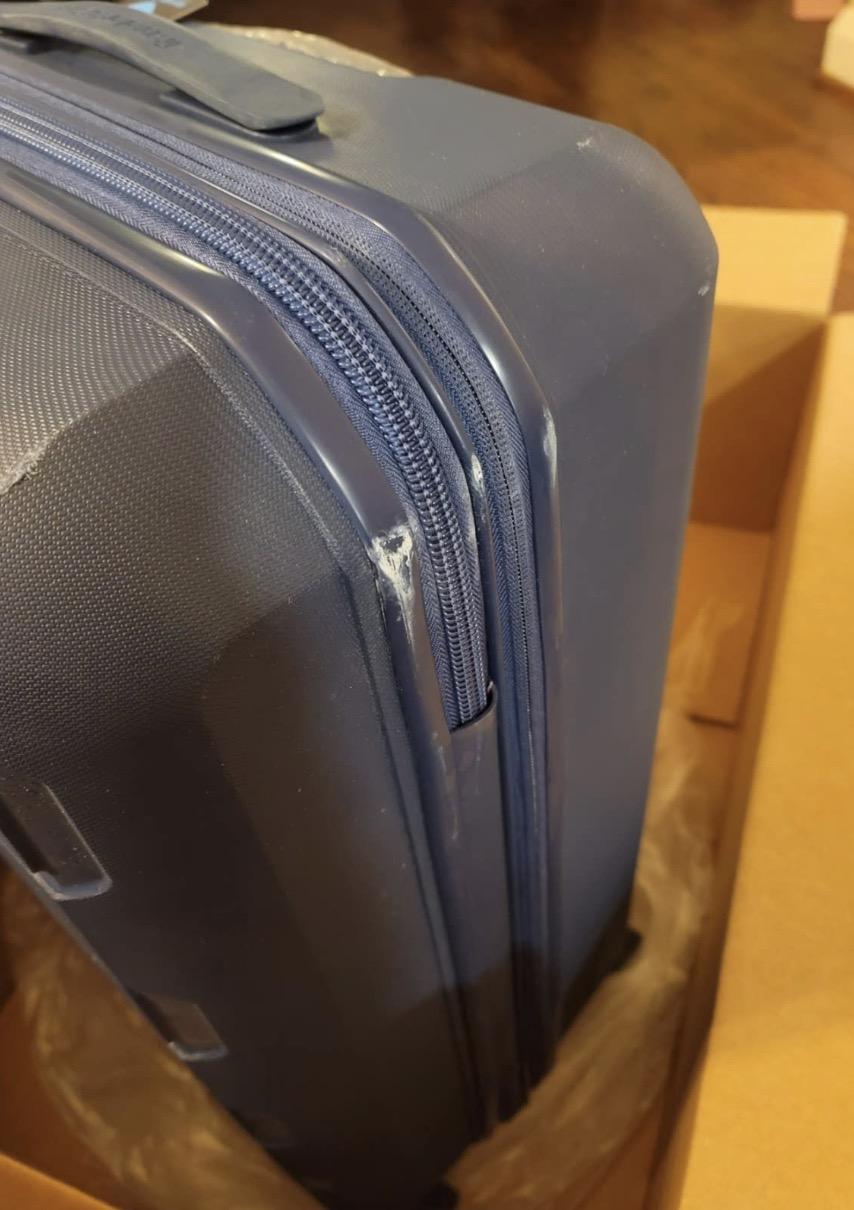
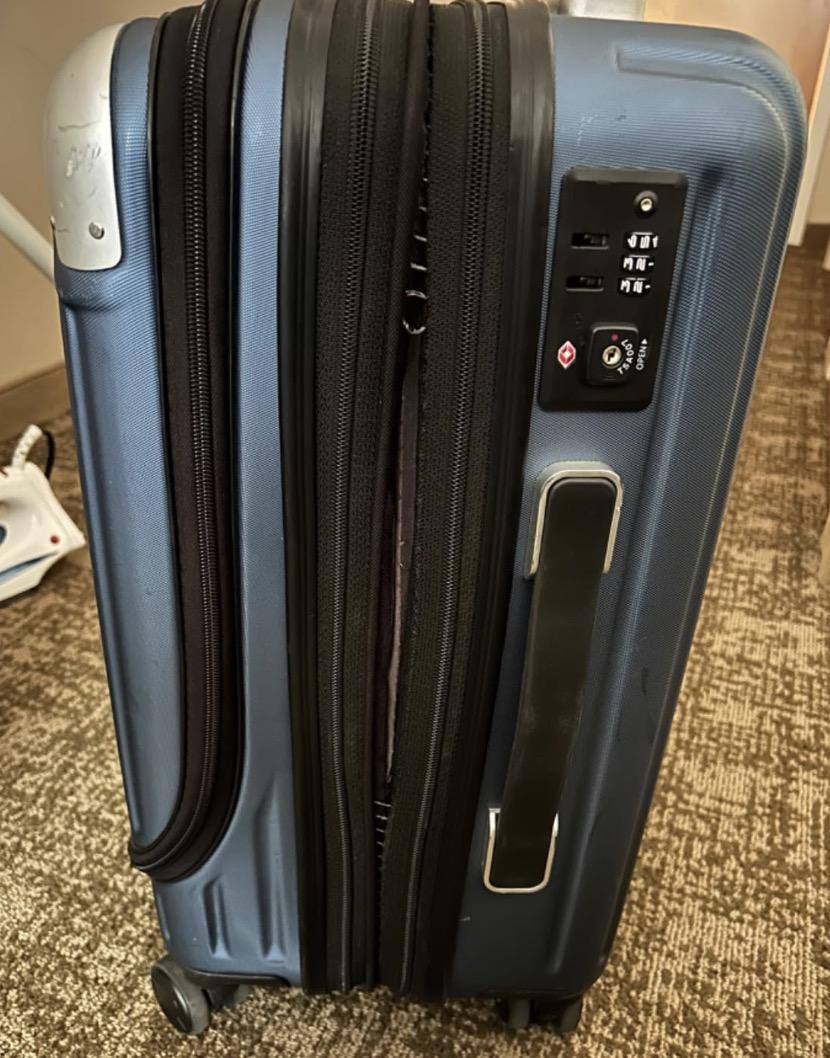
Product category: items_tea
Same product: no